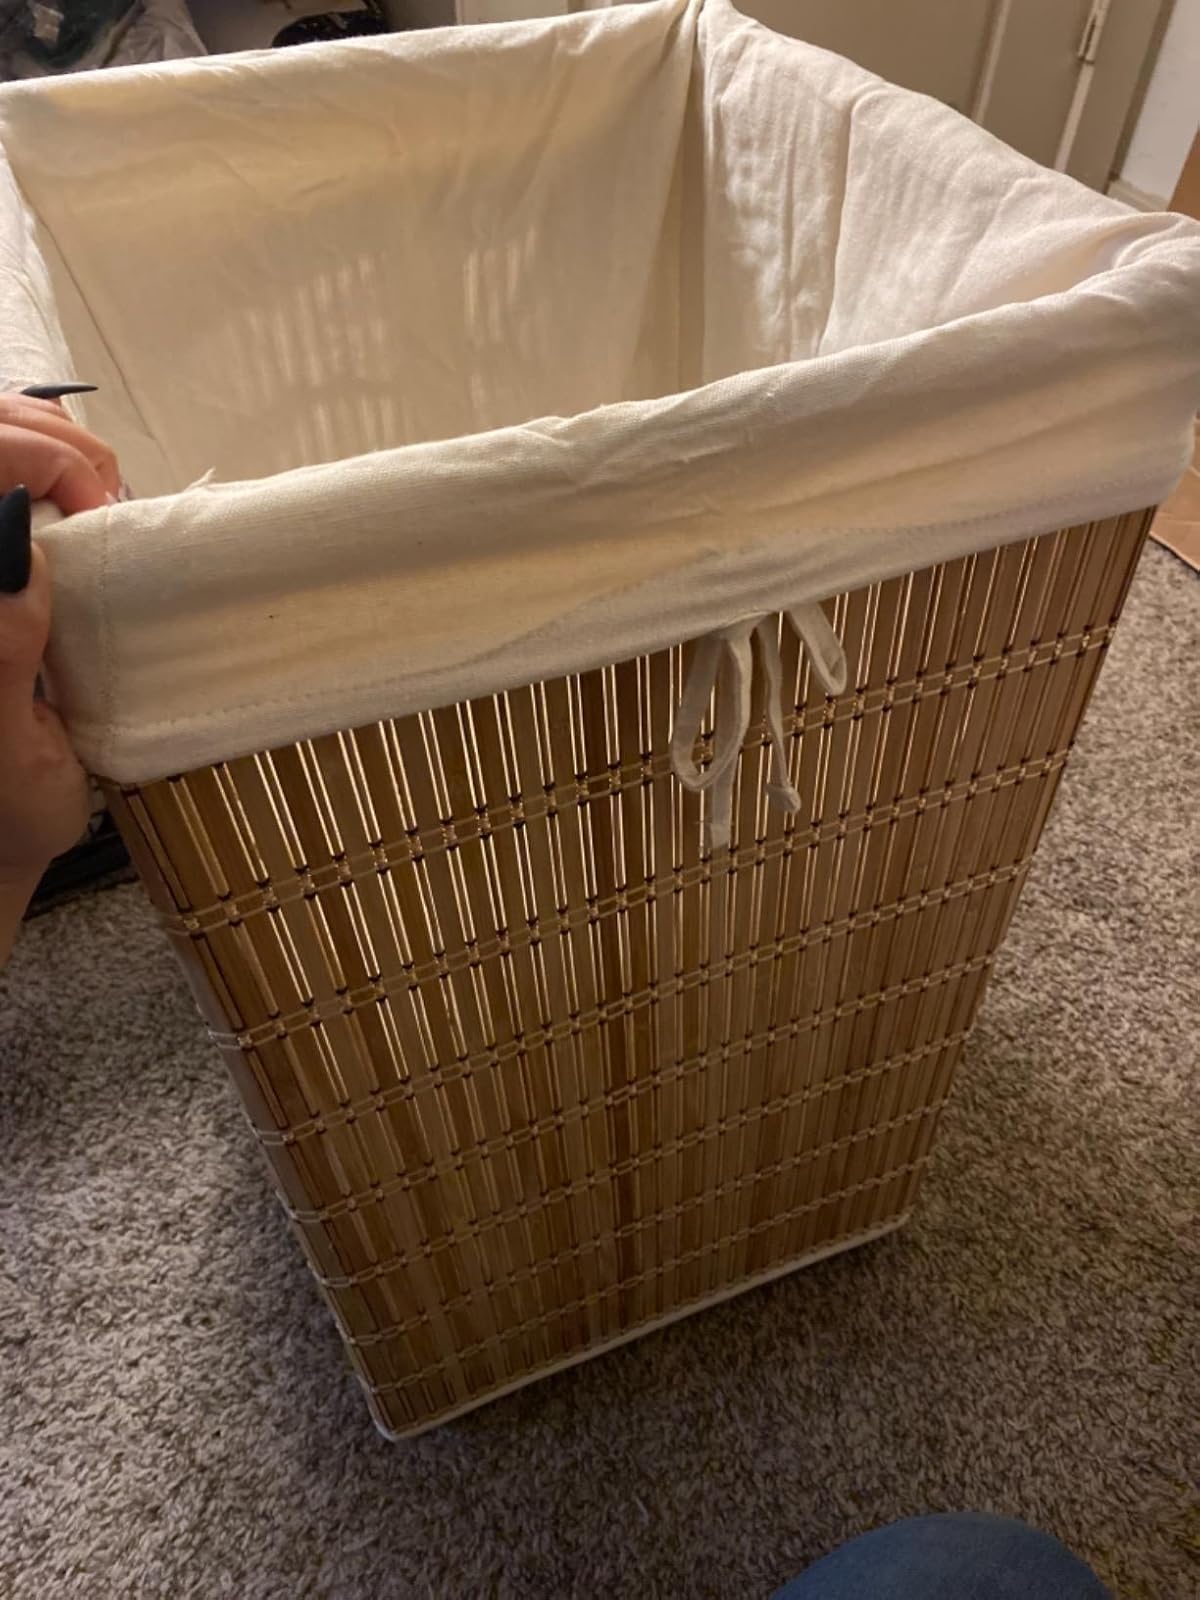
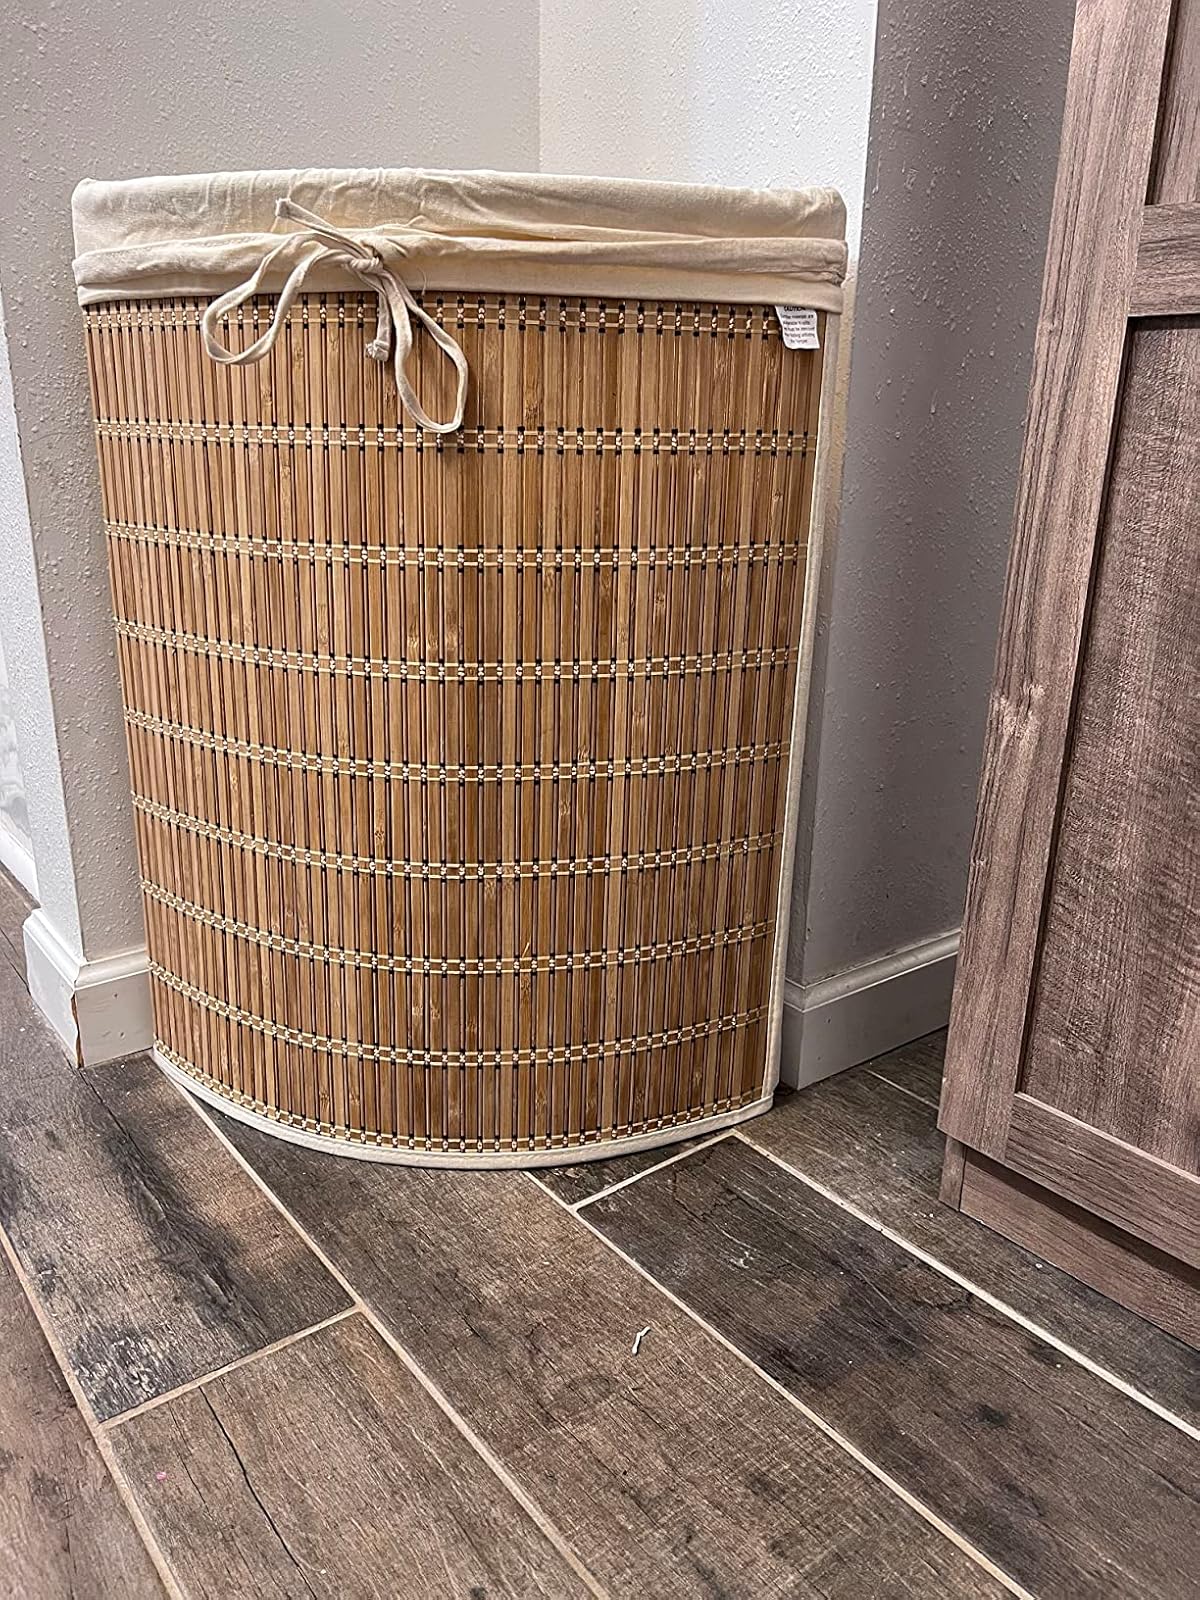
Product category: items_hamper
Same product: no